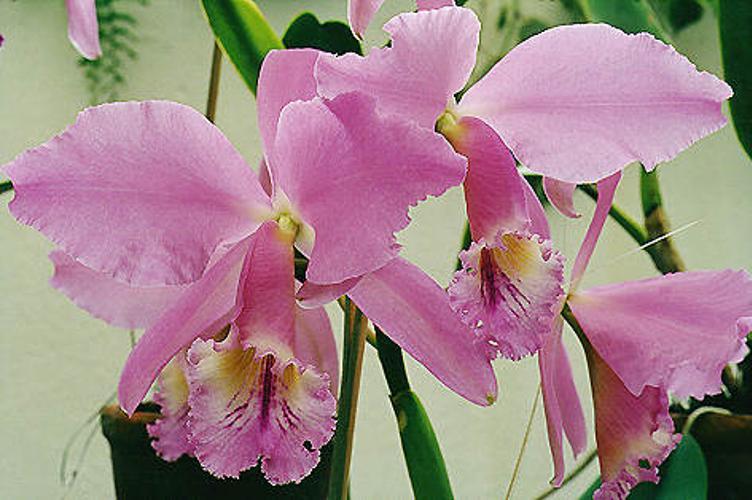
Label: ruby-lipped cattleya